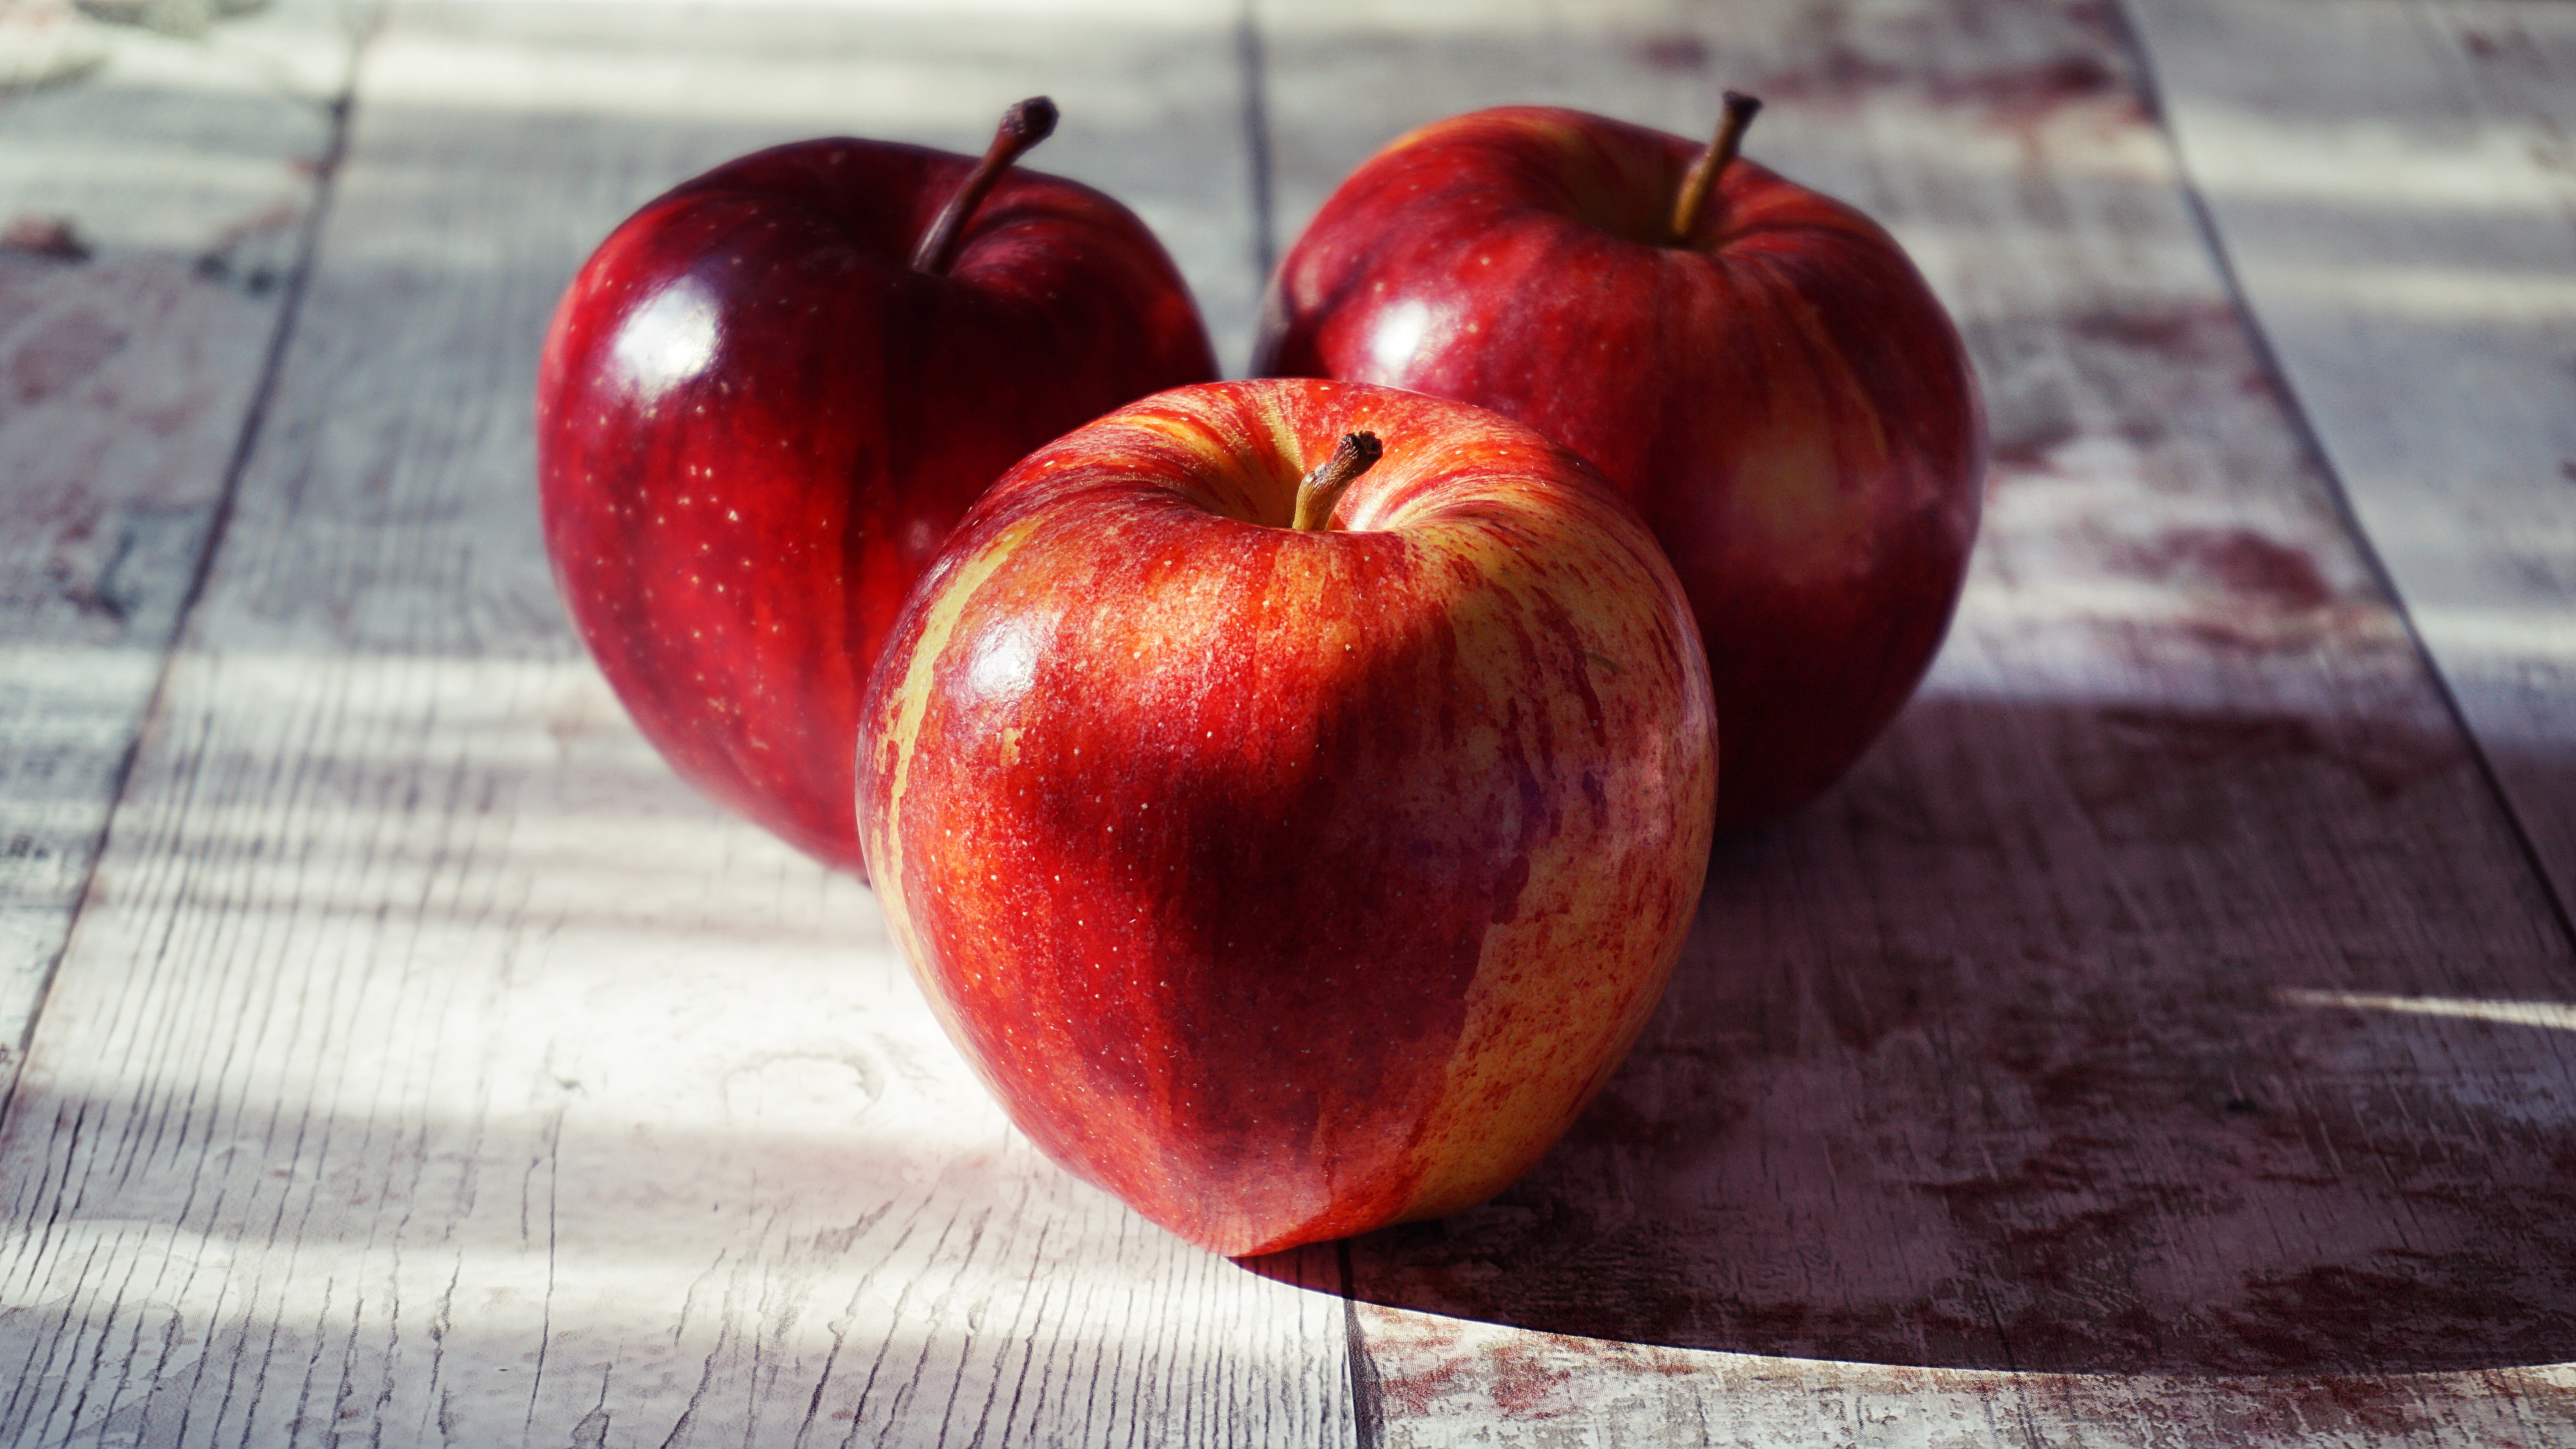
apples, apple, red apples, fruit, raw food, healthy food, eating healthy, food, produce, local food, still life photography